Louise Plowright

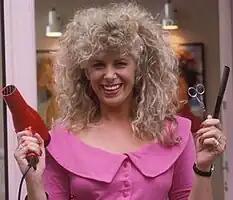
Plowright as Julie Cooper in "EastEnders"

Plowright trained at the Bristol Old Vic Theatre School. She first came to prominence playing abrasive hairdresser Julie Cooper in the television soap opera "EastEnders" from 1989 to 1990. Subsequent major roles on TV include Linda Harvey in "Families" and Michelle Thorn in "".